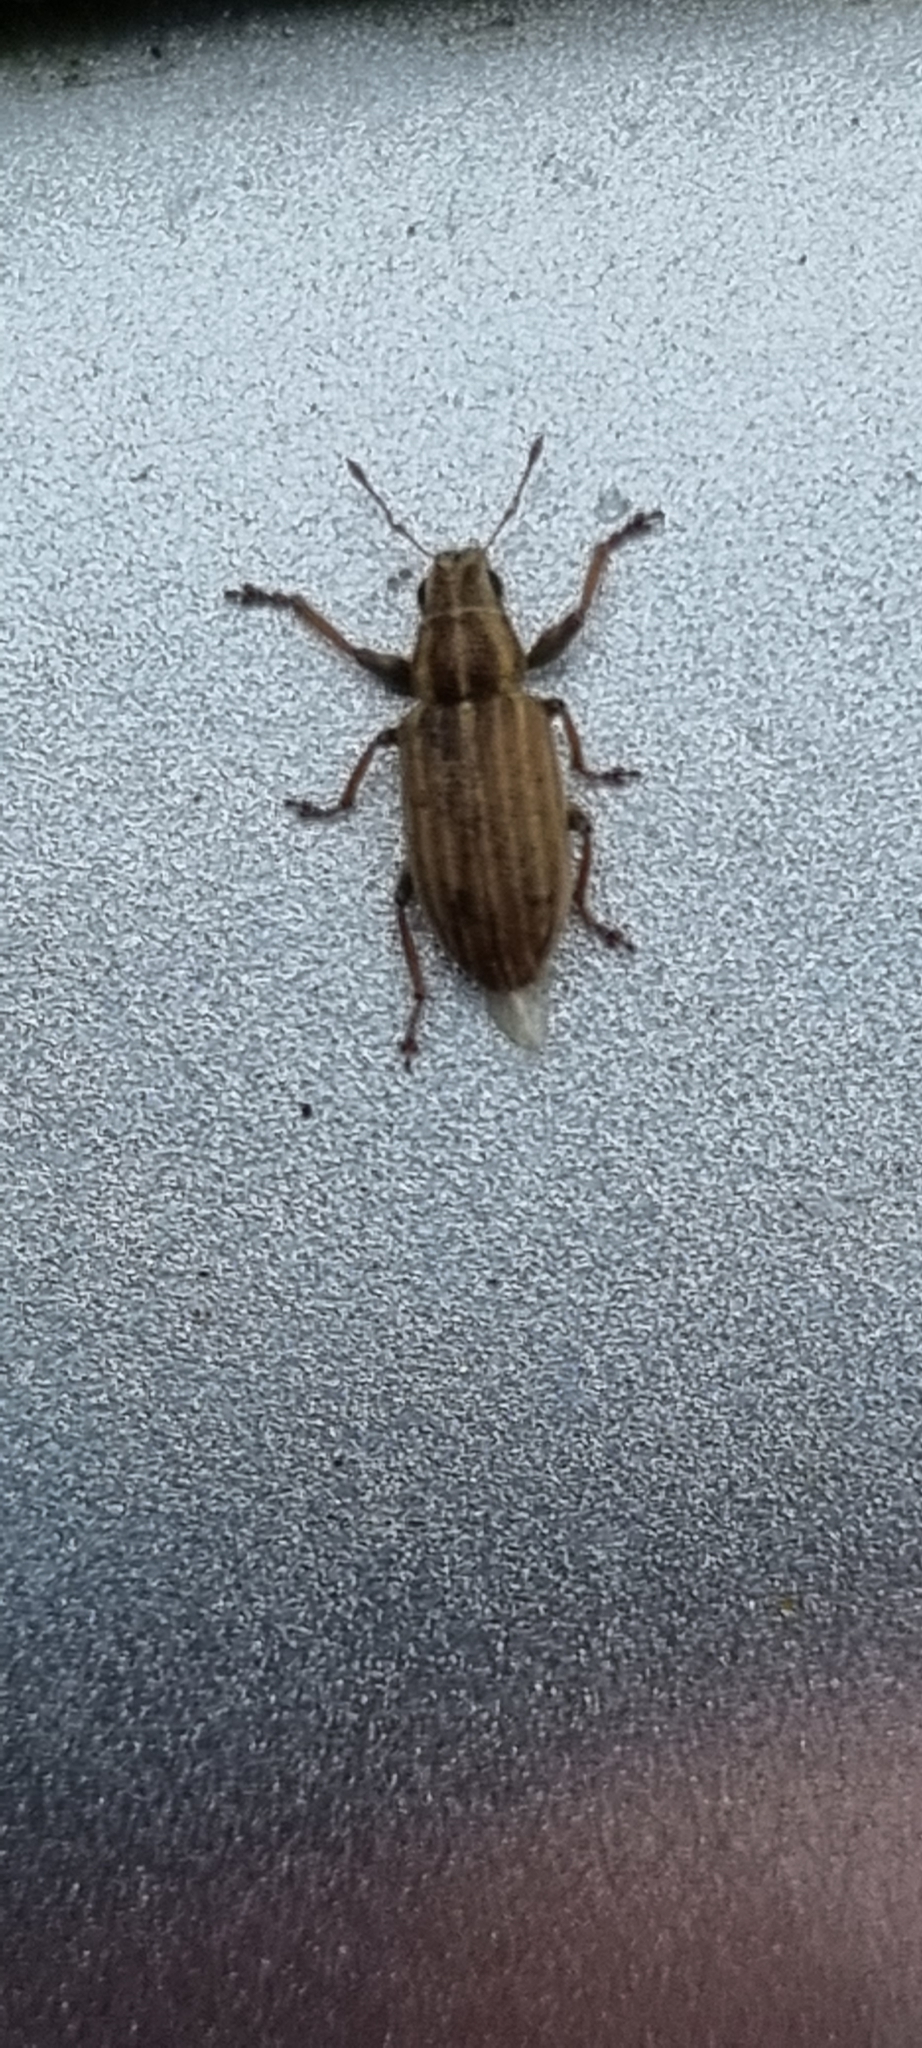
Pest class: pea_leaf_weevil